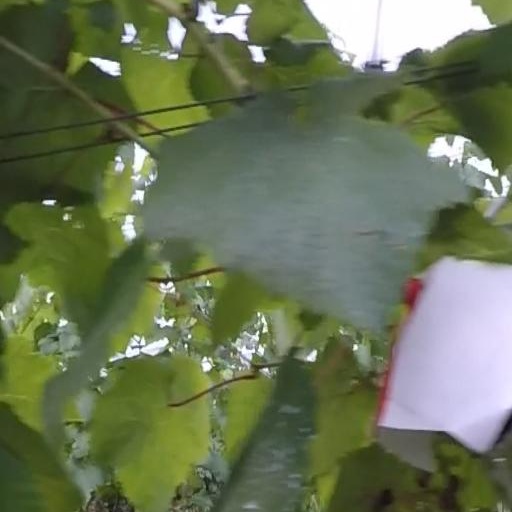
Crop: grape